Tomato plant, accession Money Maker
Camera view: vertical (180 deg); turntable rotation: 210 degrees
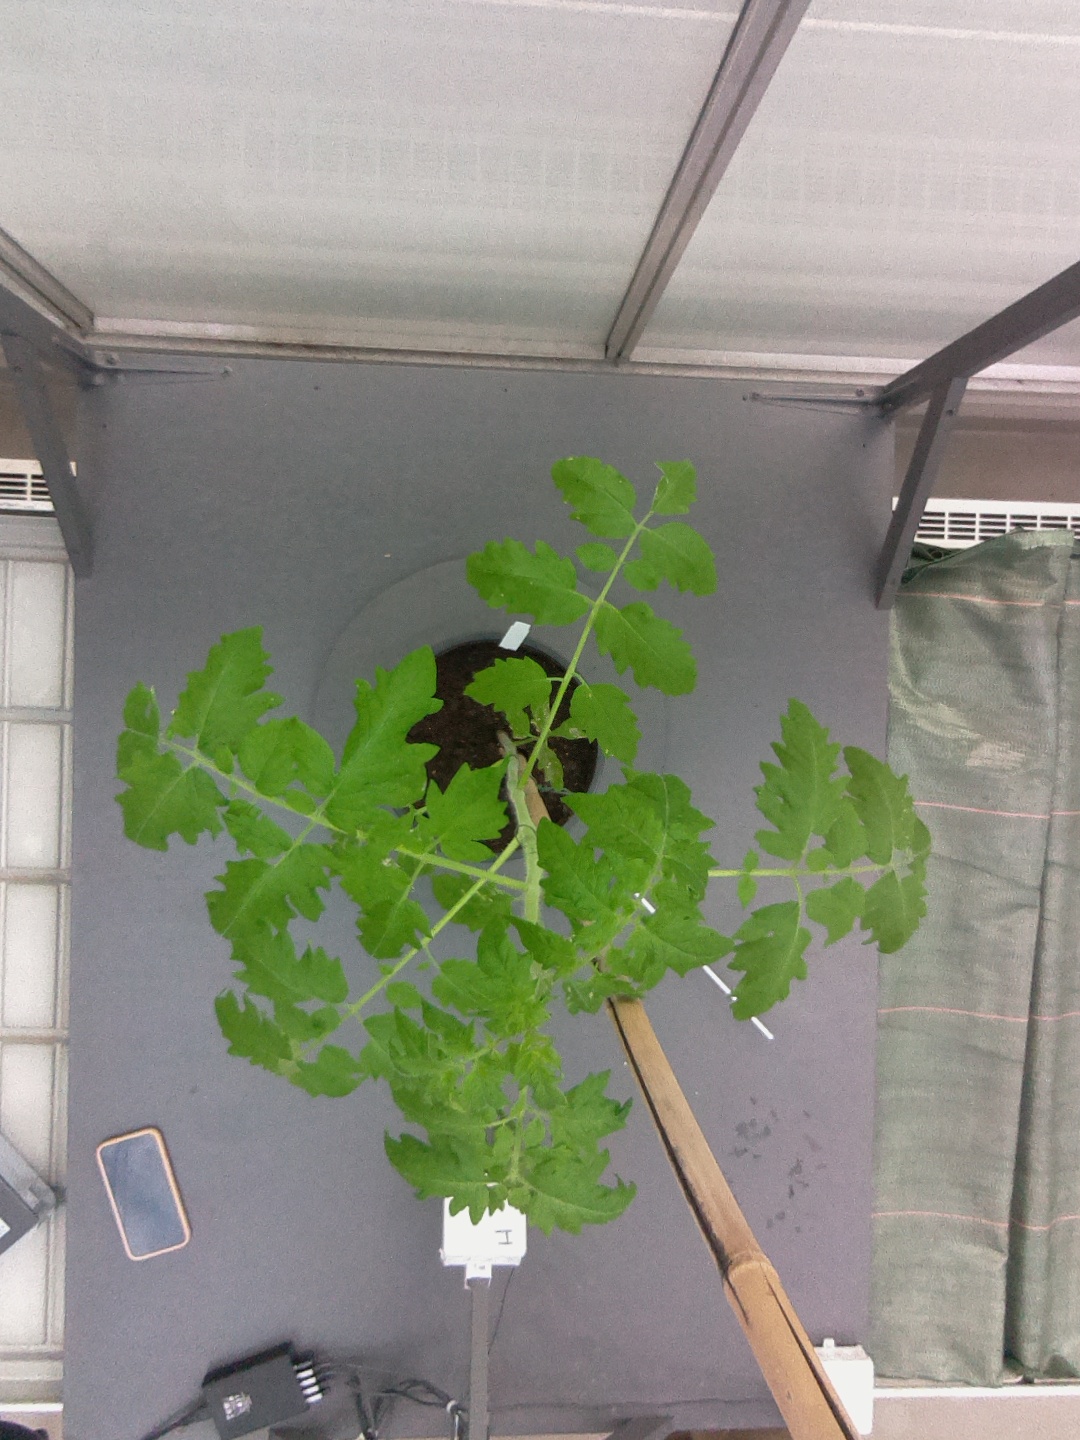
BBCH growth stage 15: 10 of true leaves visible